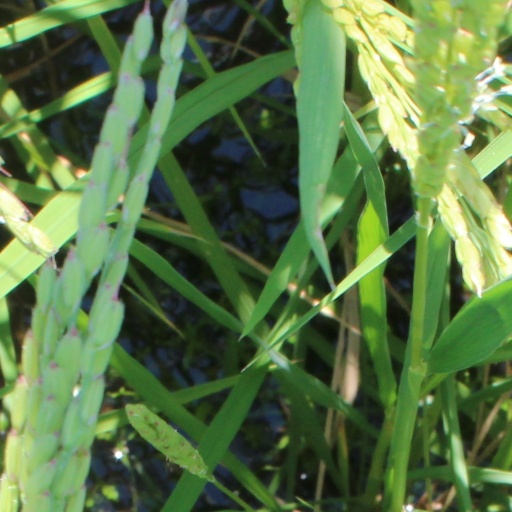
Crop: rice